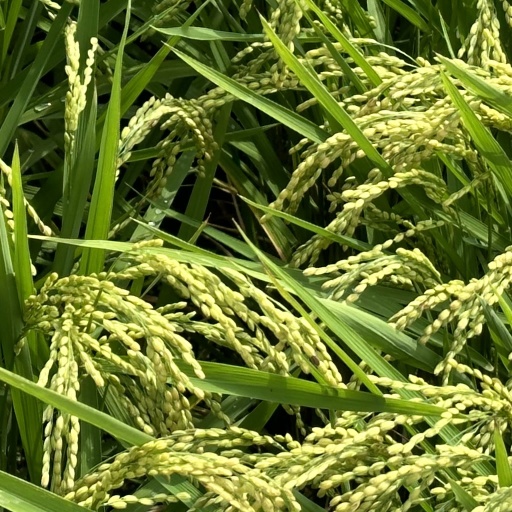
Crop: rice